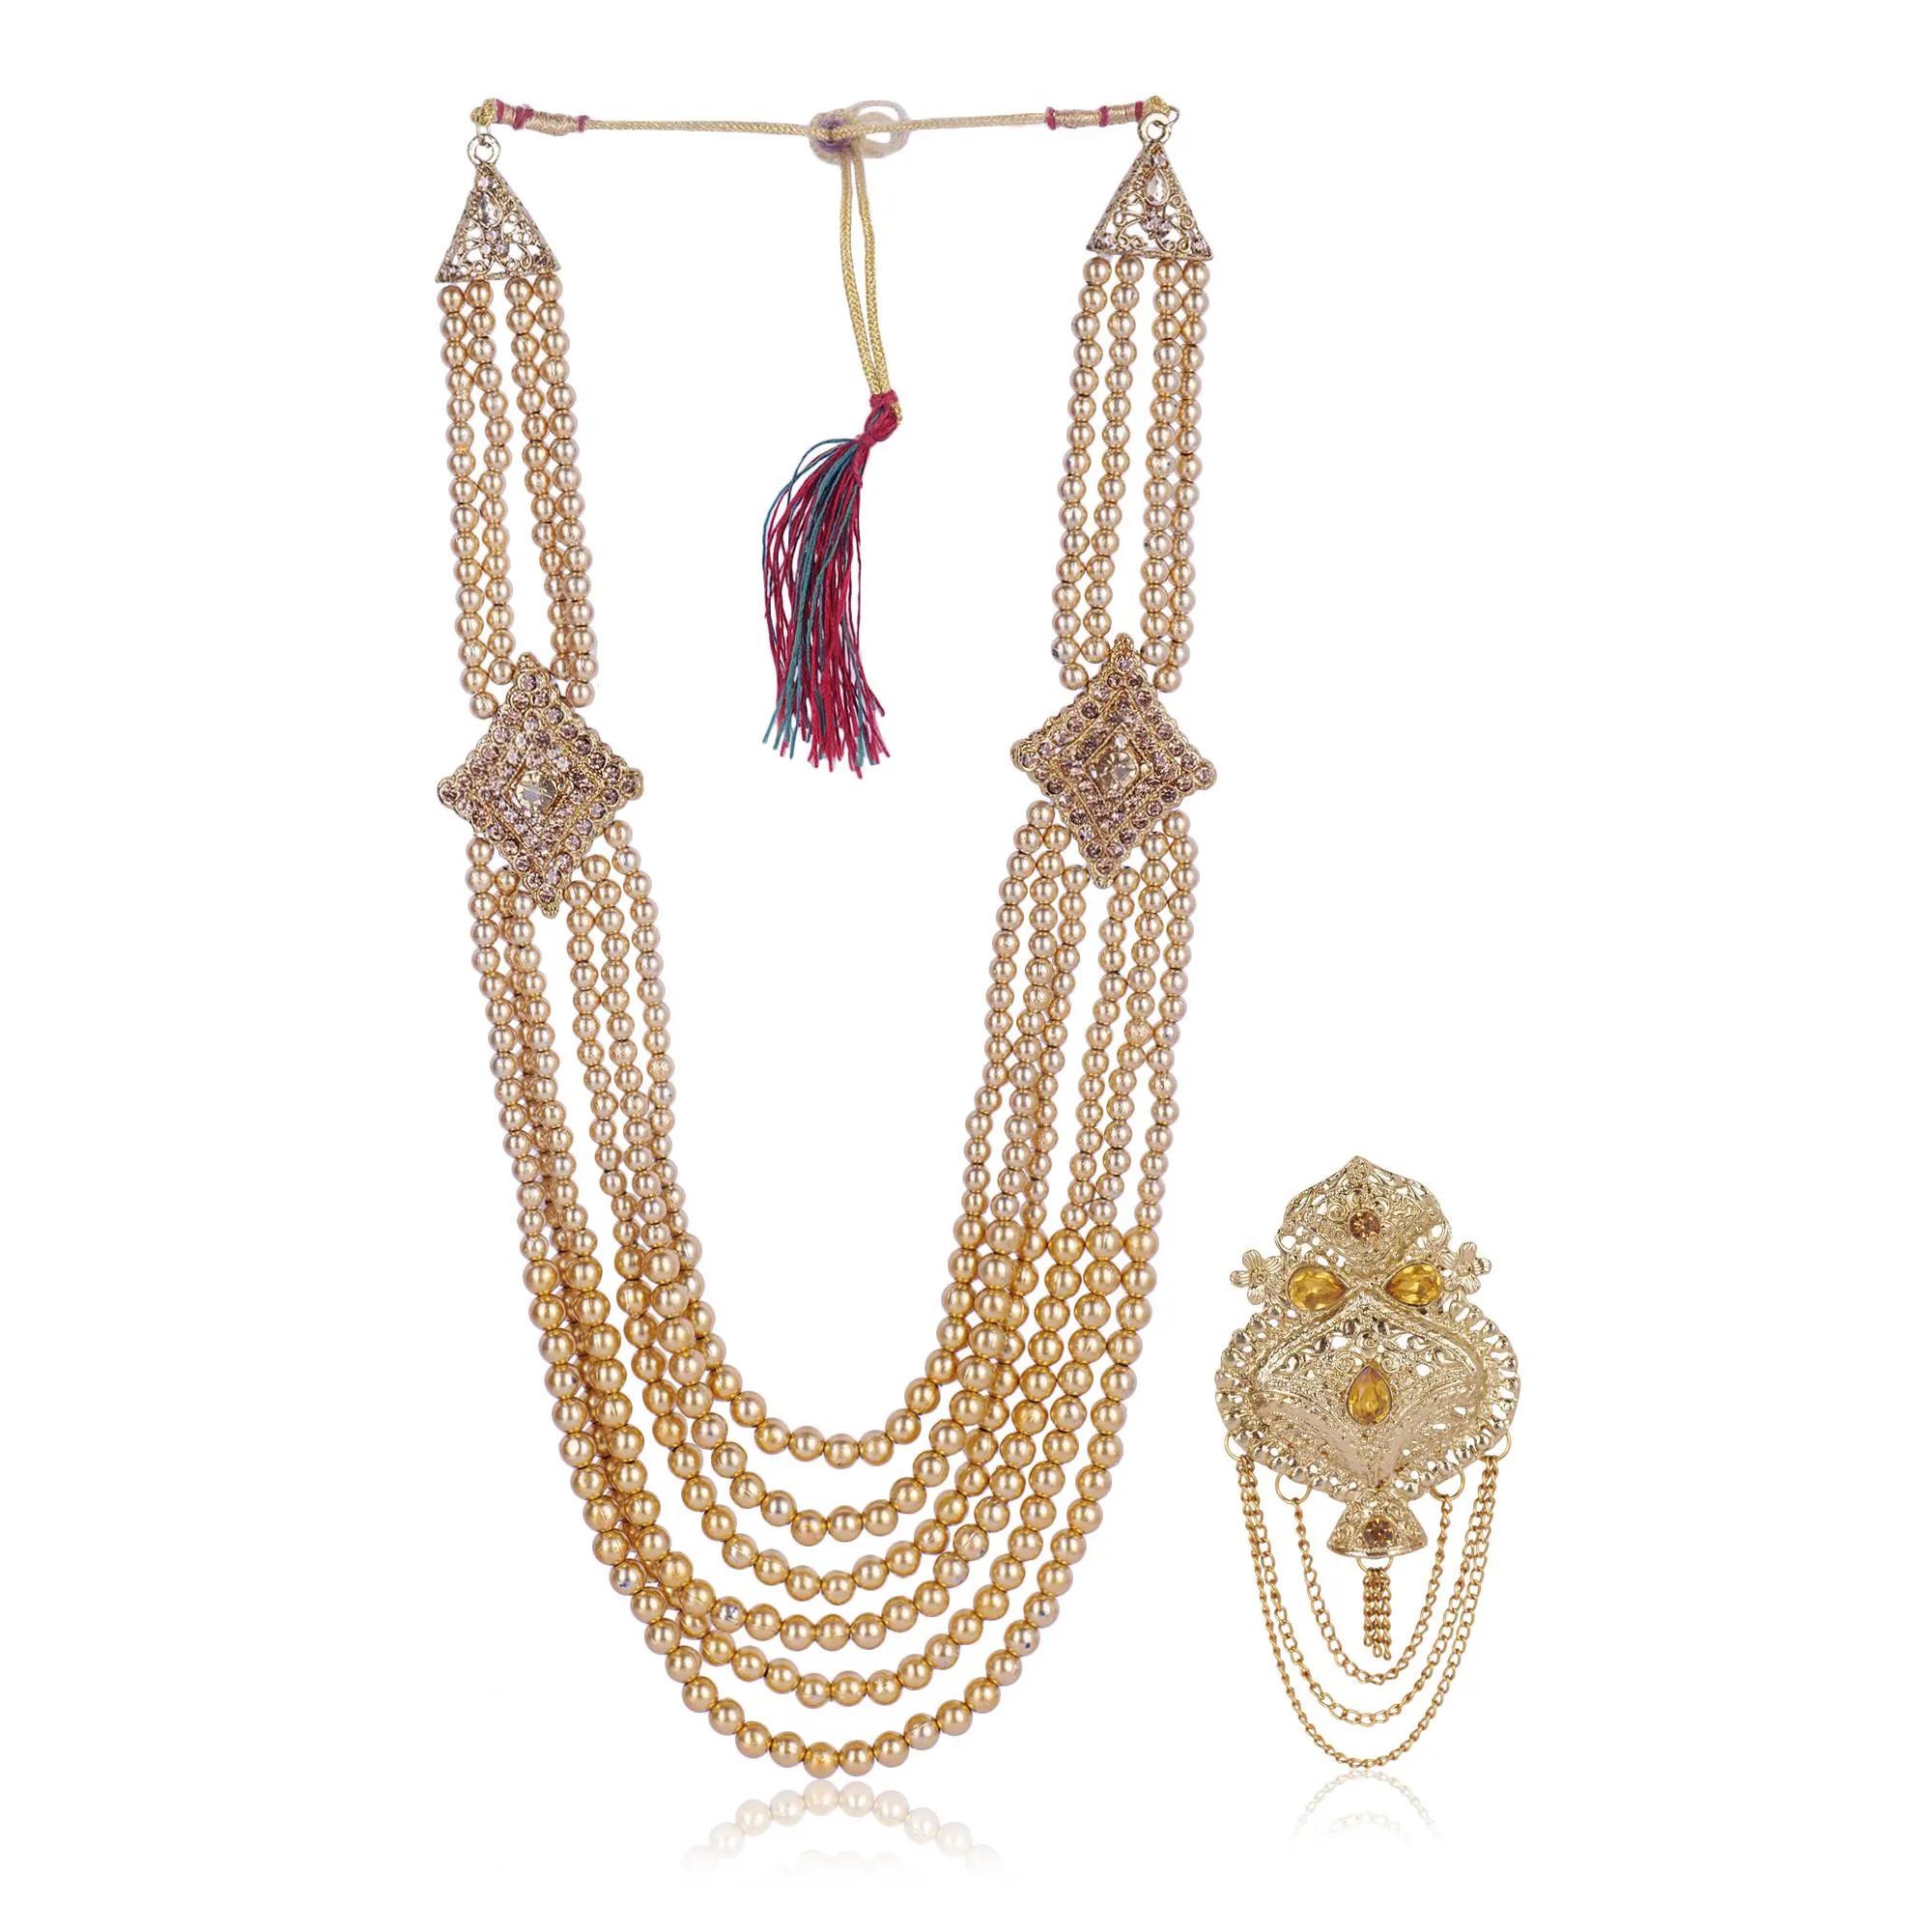
JIYANSHI FASHION: Dulha groom sherwani Necklace/Moti Mala for Men for wedding | Groom Mala and Brooch Set
Type: Chains
Brand: JIYANSHI FASHION
Price: Rs. 779
 Enhance your wedding day look with our Exquisite Groom Mala and Brooch Set, a symbol of elegance and tradition. The vibrant colors and intricate details ensure that it complements your attire, adding a touch of grandeur to your ensemble.
Features: COLOR: CHEEKU,IDEAL: MEN,TRENDING